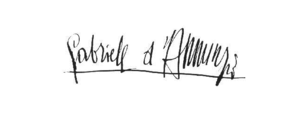
Gabriele D'Annunzio ou d'Annunzio, prince de Montenevoso, est un écrivain italien, né à Pescara le 12 mars 1863 et mort à Gardone Riviera le 1ᵉʳ mars 1938.